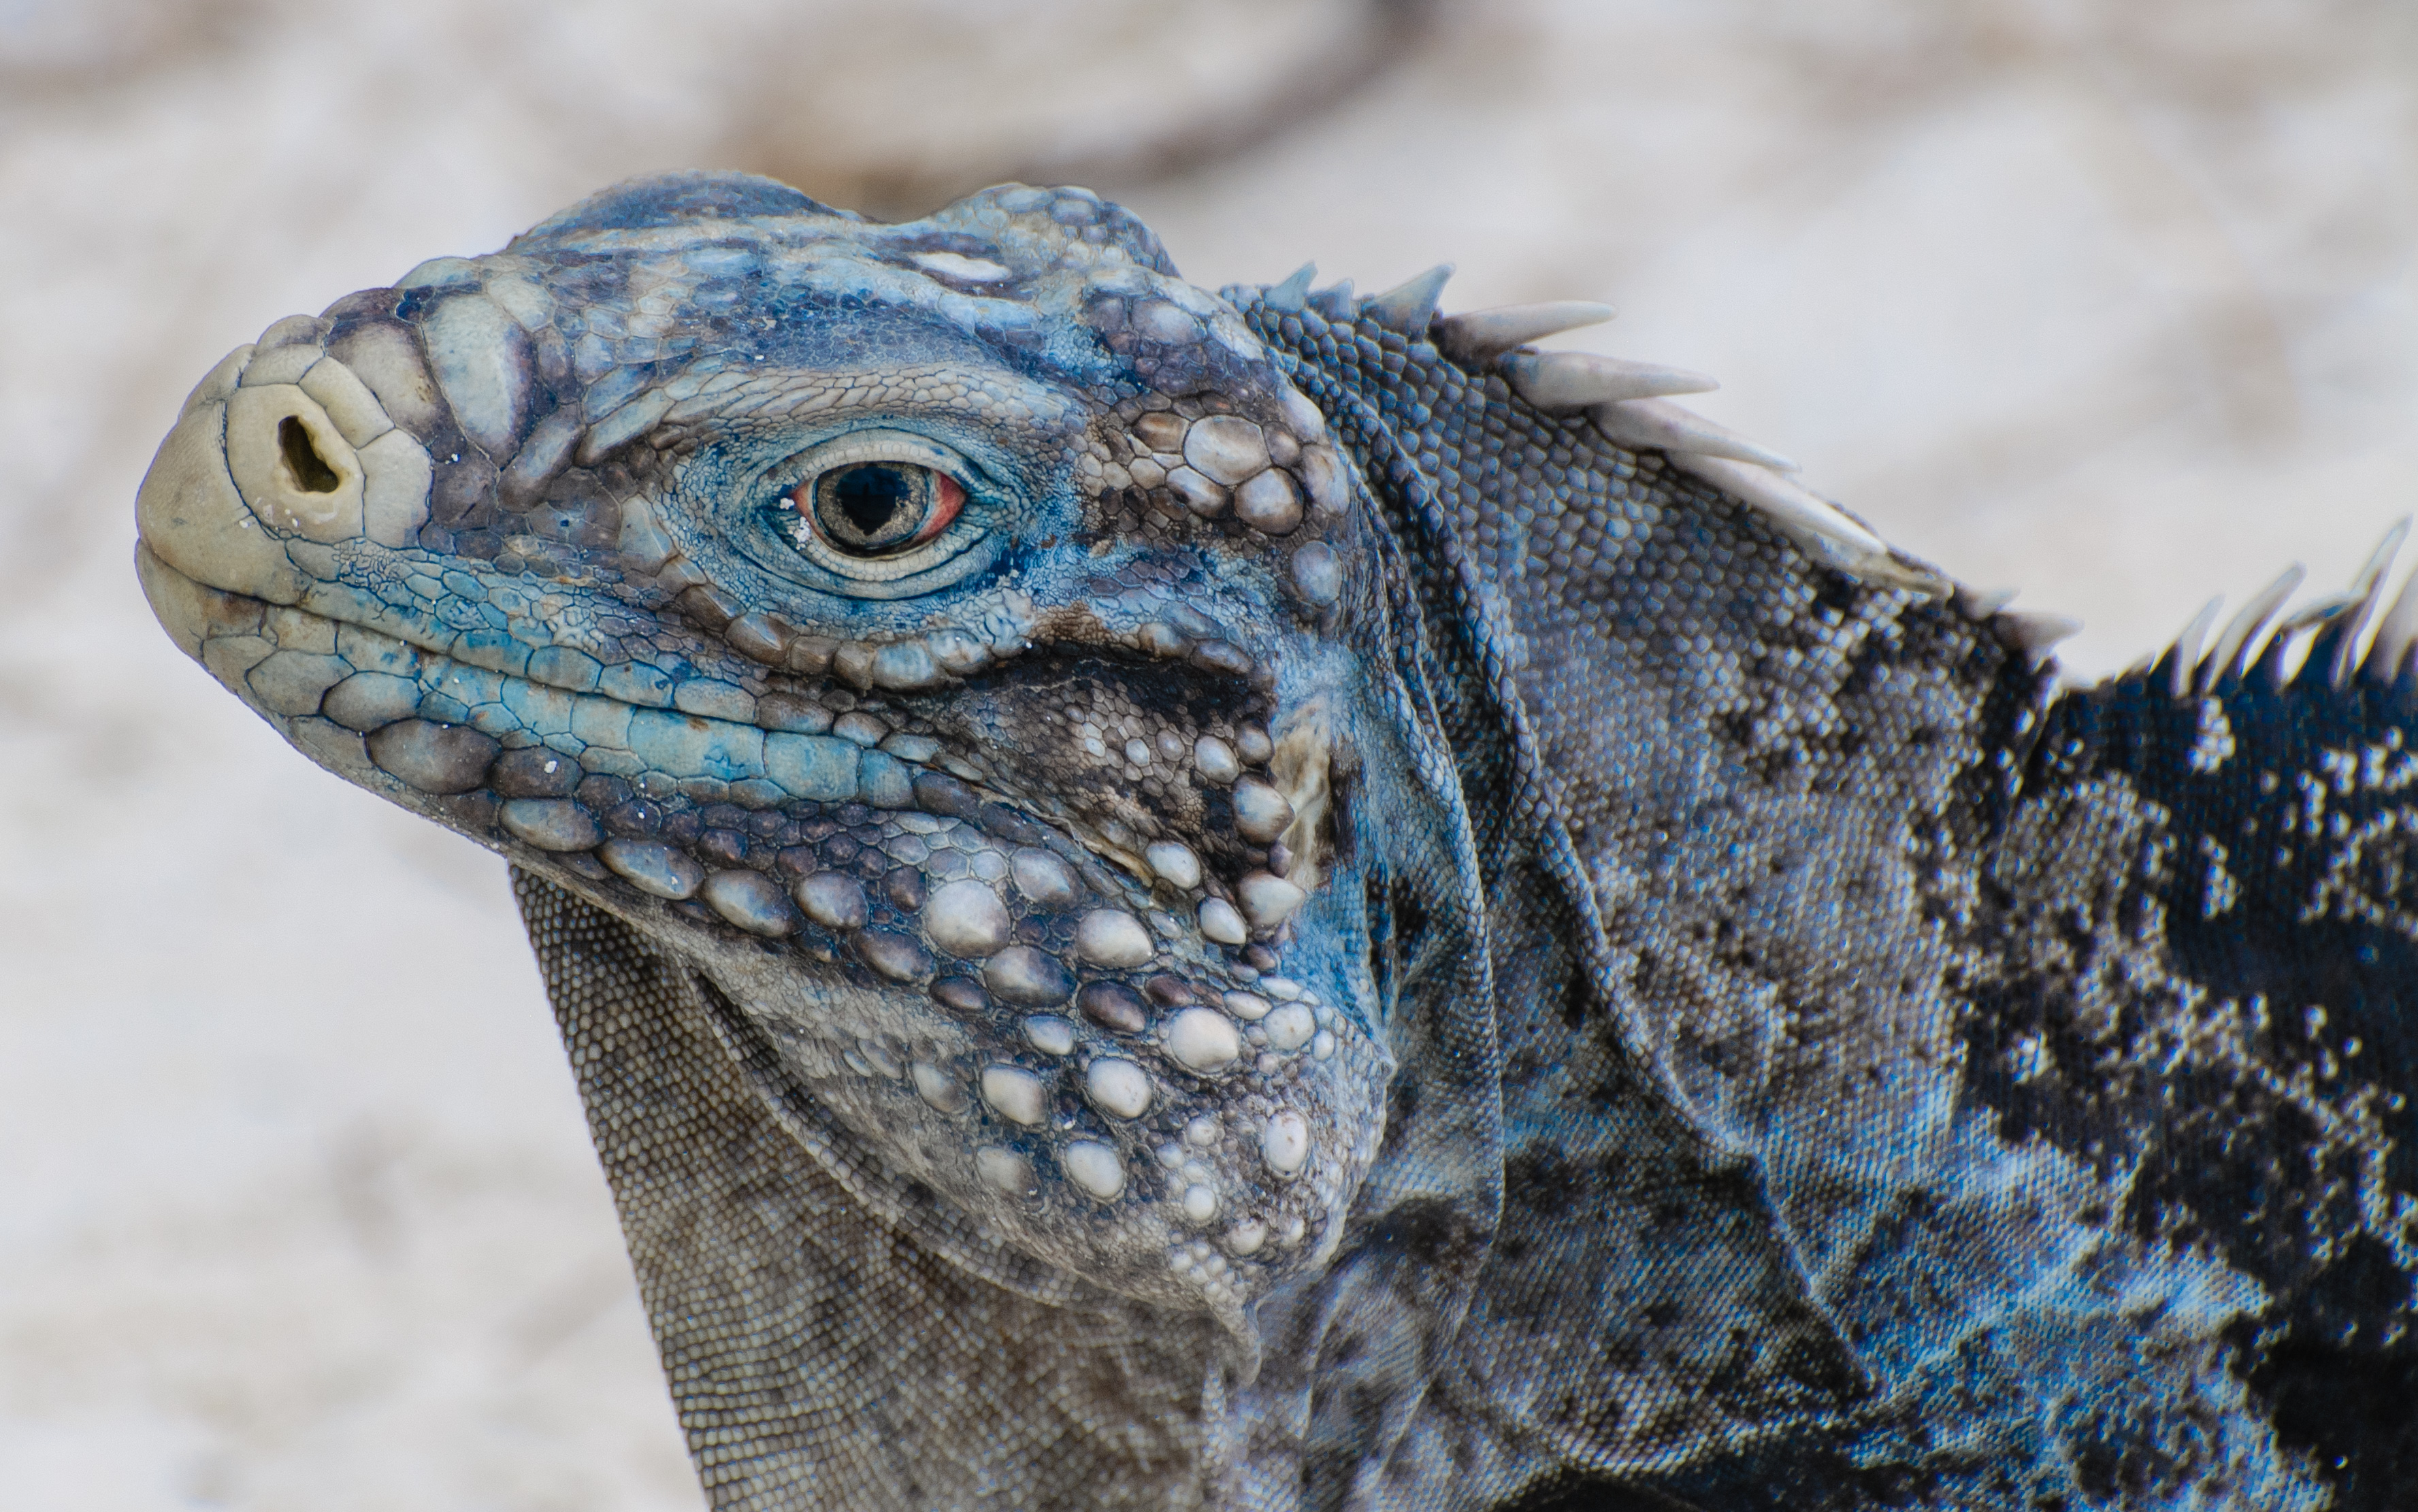
wildlife, reptile, iguana, fauna, lizard, close up, cuba, vertebrate, nikonflickraward, nikond300, cayolargo, d300, agamidae, scaled reptile